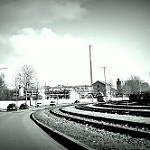
Label: street